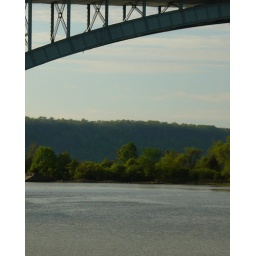
forest under the bridge